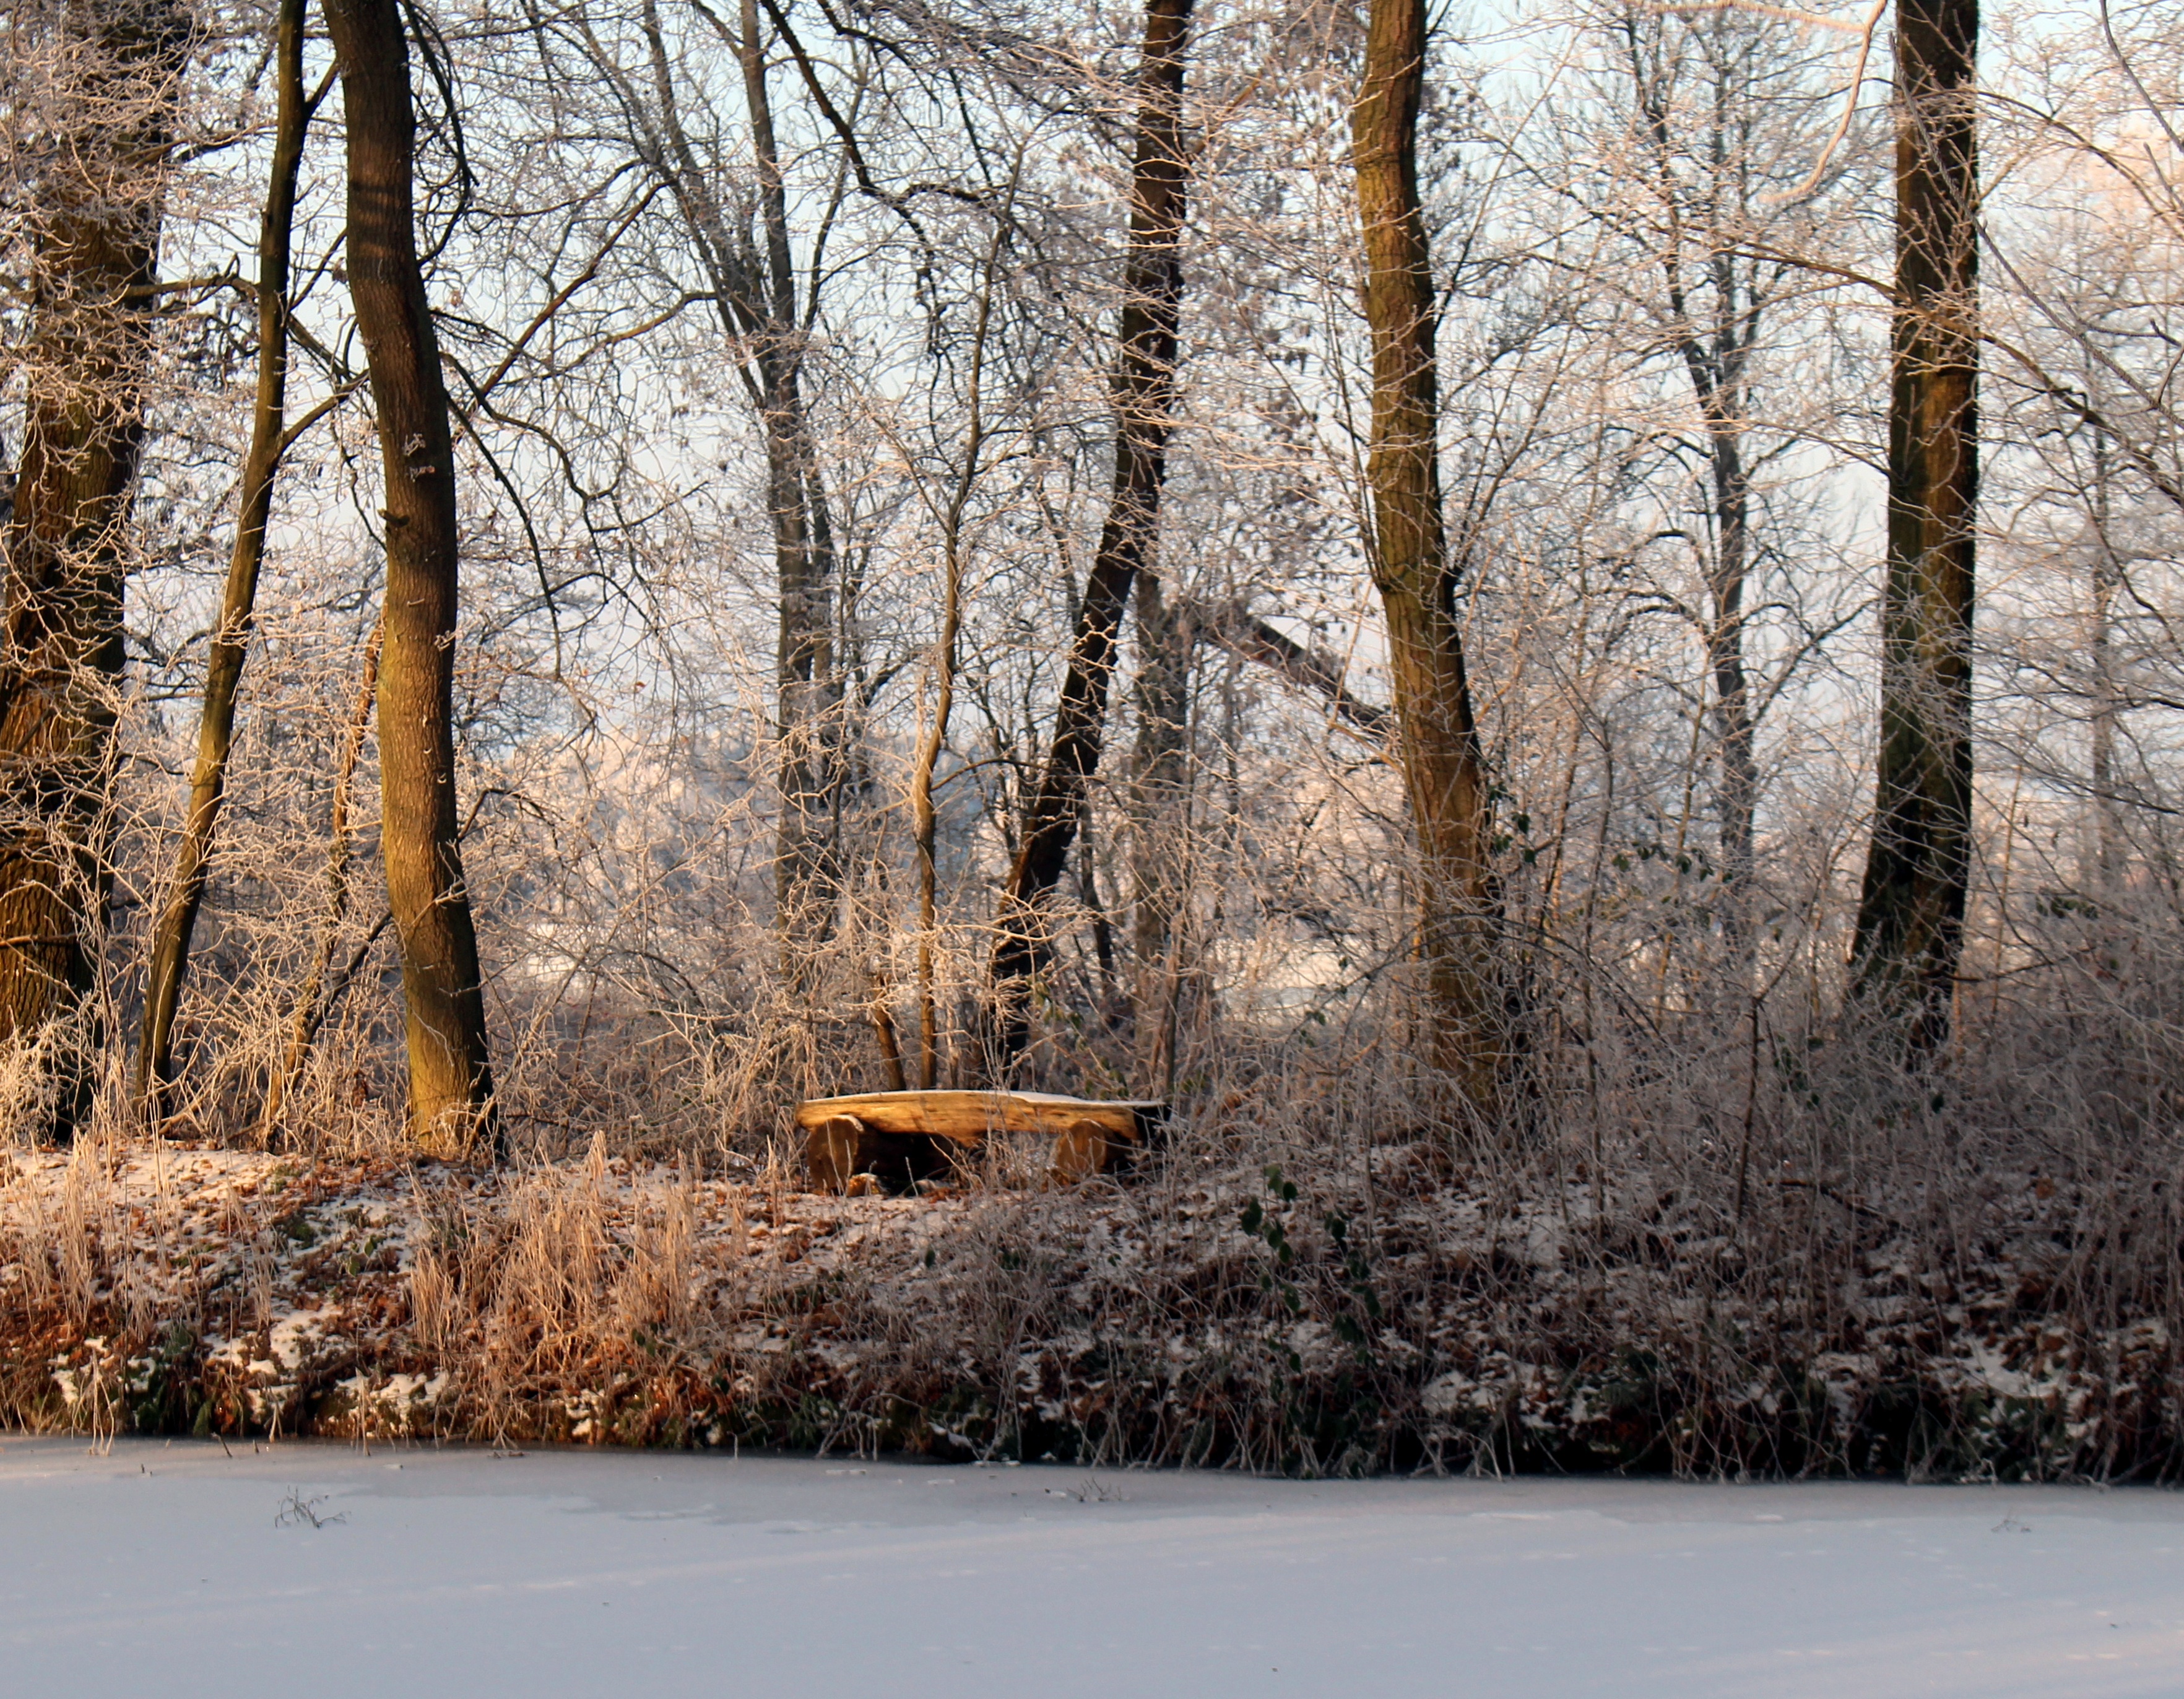
landscape, tree, nature, forest, wilderness, branch, snow, cold, winter, plant, sunlight, morning, leaf, flower, lake, frost, ice, reflection, autumn, weather, season, trees, bank, icy, woodland, habitat, winter magic, on frozen, natural environment, atmospheric phenomenon, woody plant